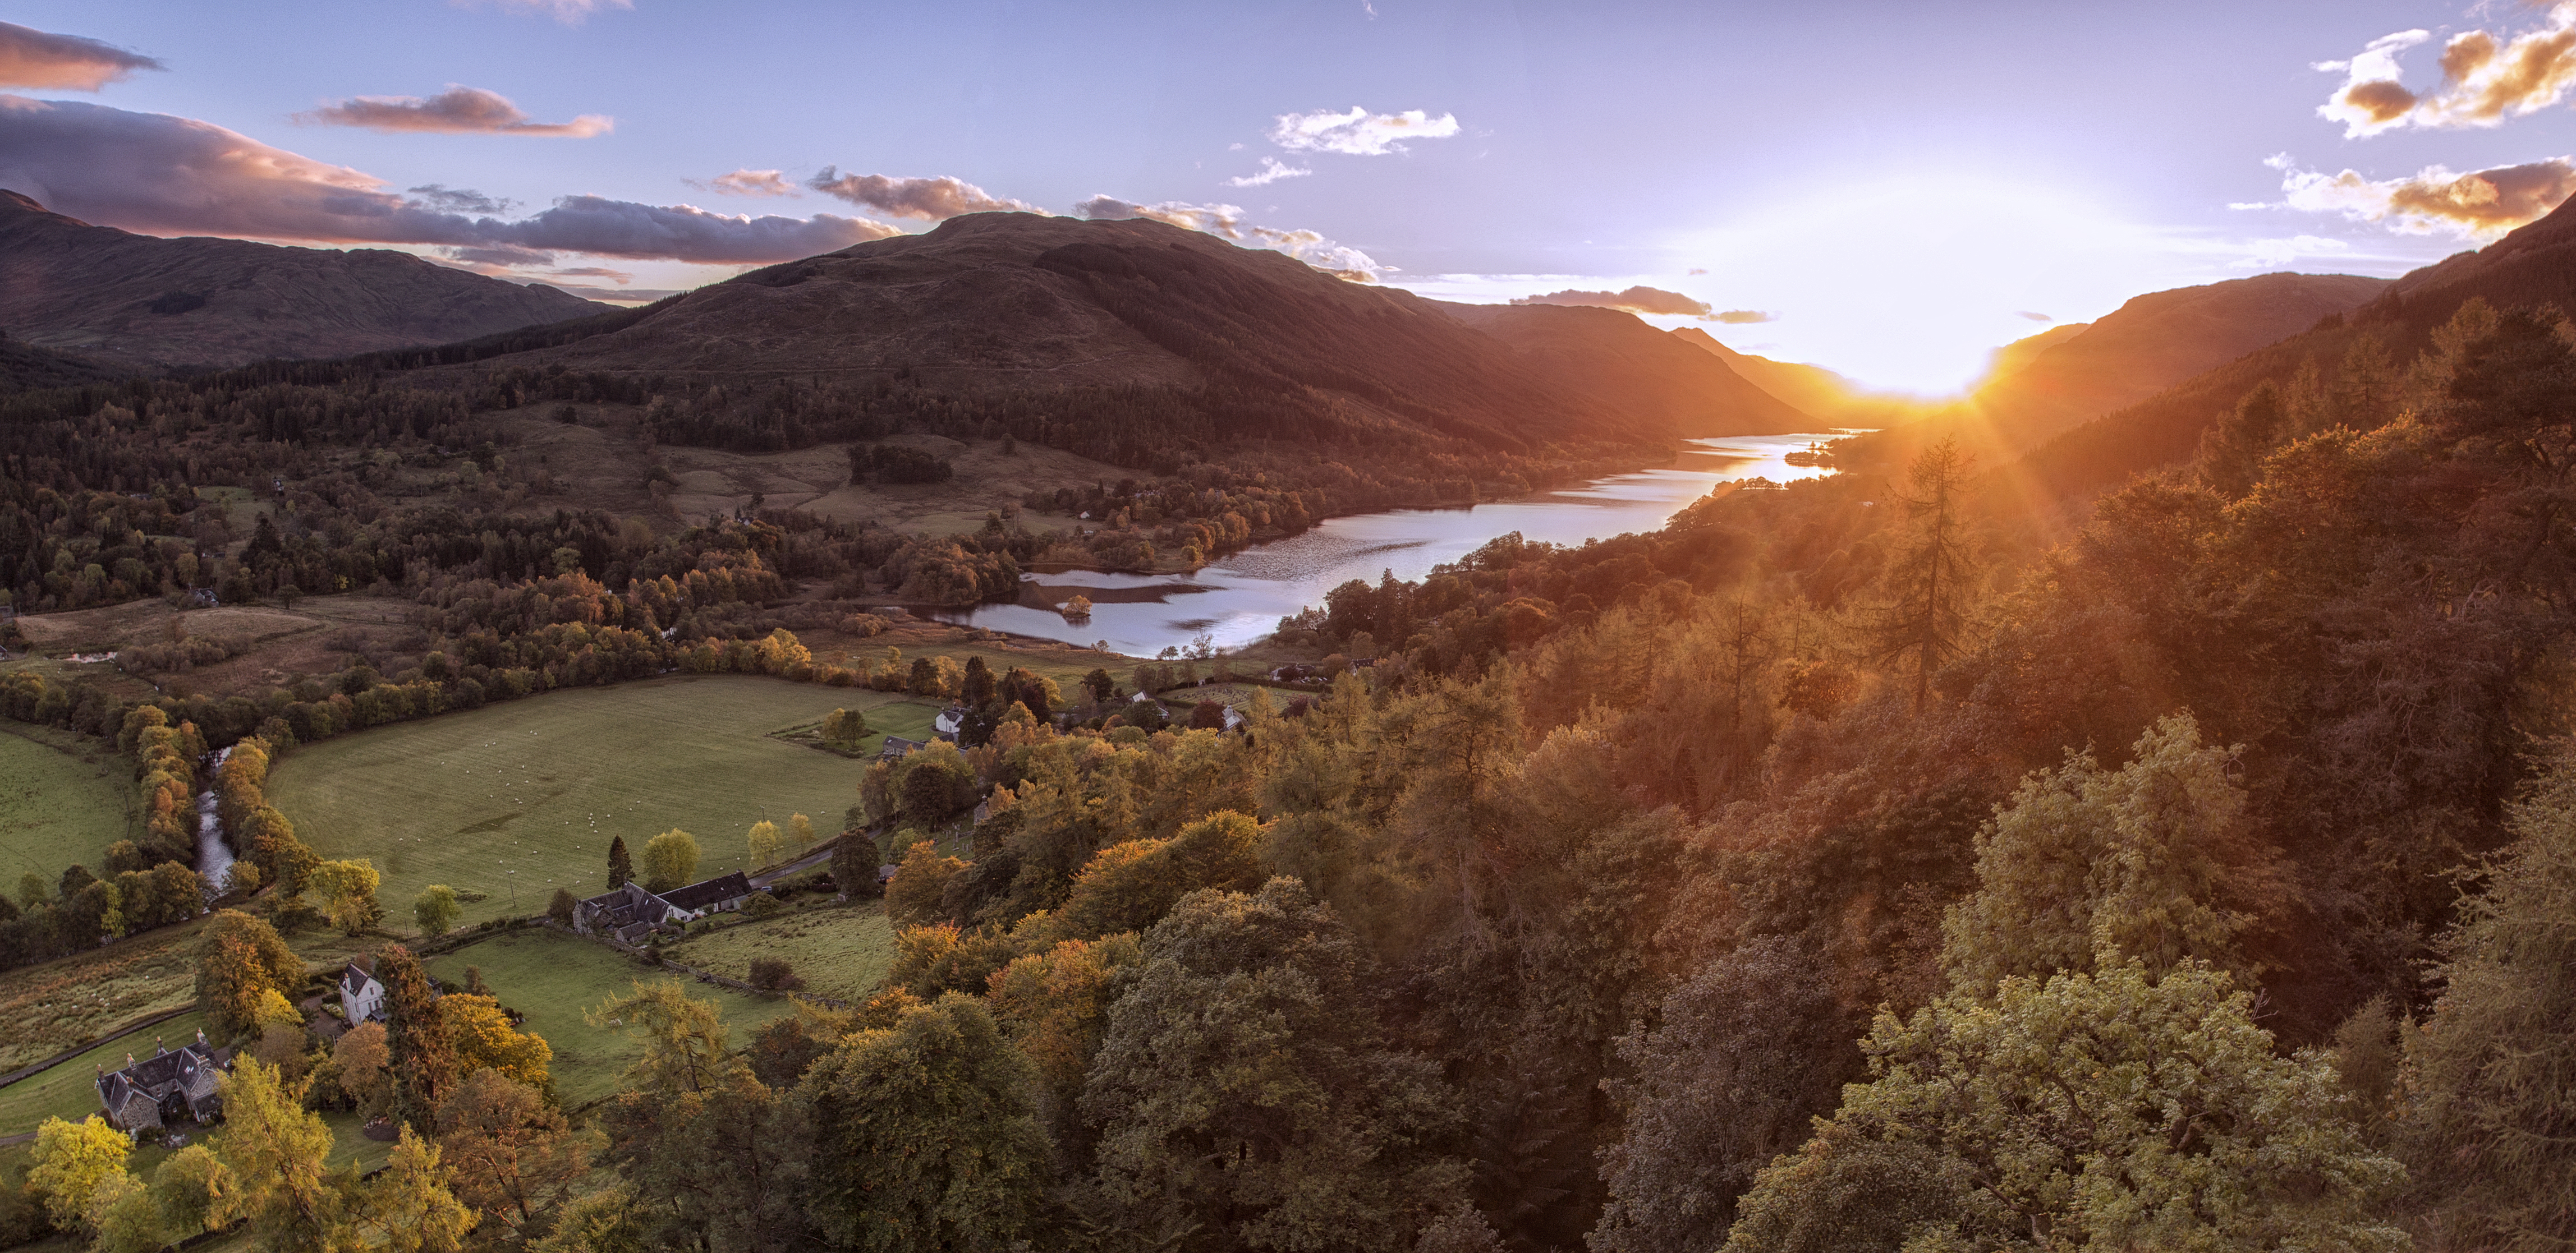
landscape, wilderness, mountain, sunrise, sunset, morning, hill, lake, valley, mountain range, evening, autumn, plateau, scotland, loch, highlands, robroy, balquhidder, lochvoil, creagantuirc, maclaren, strathyre, mountainous landforms